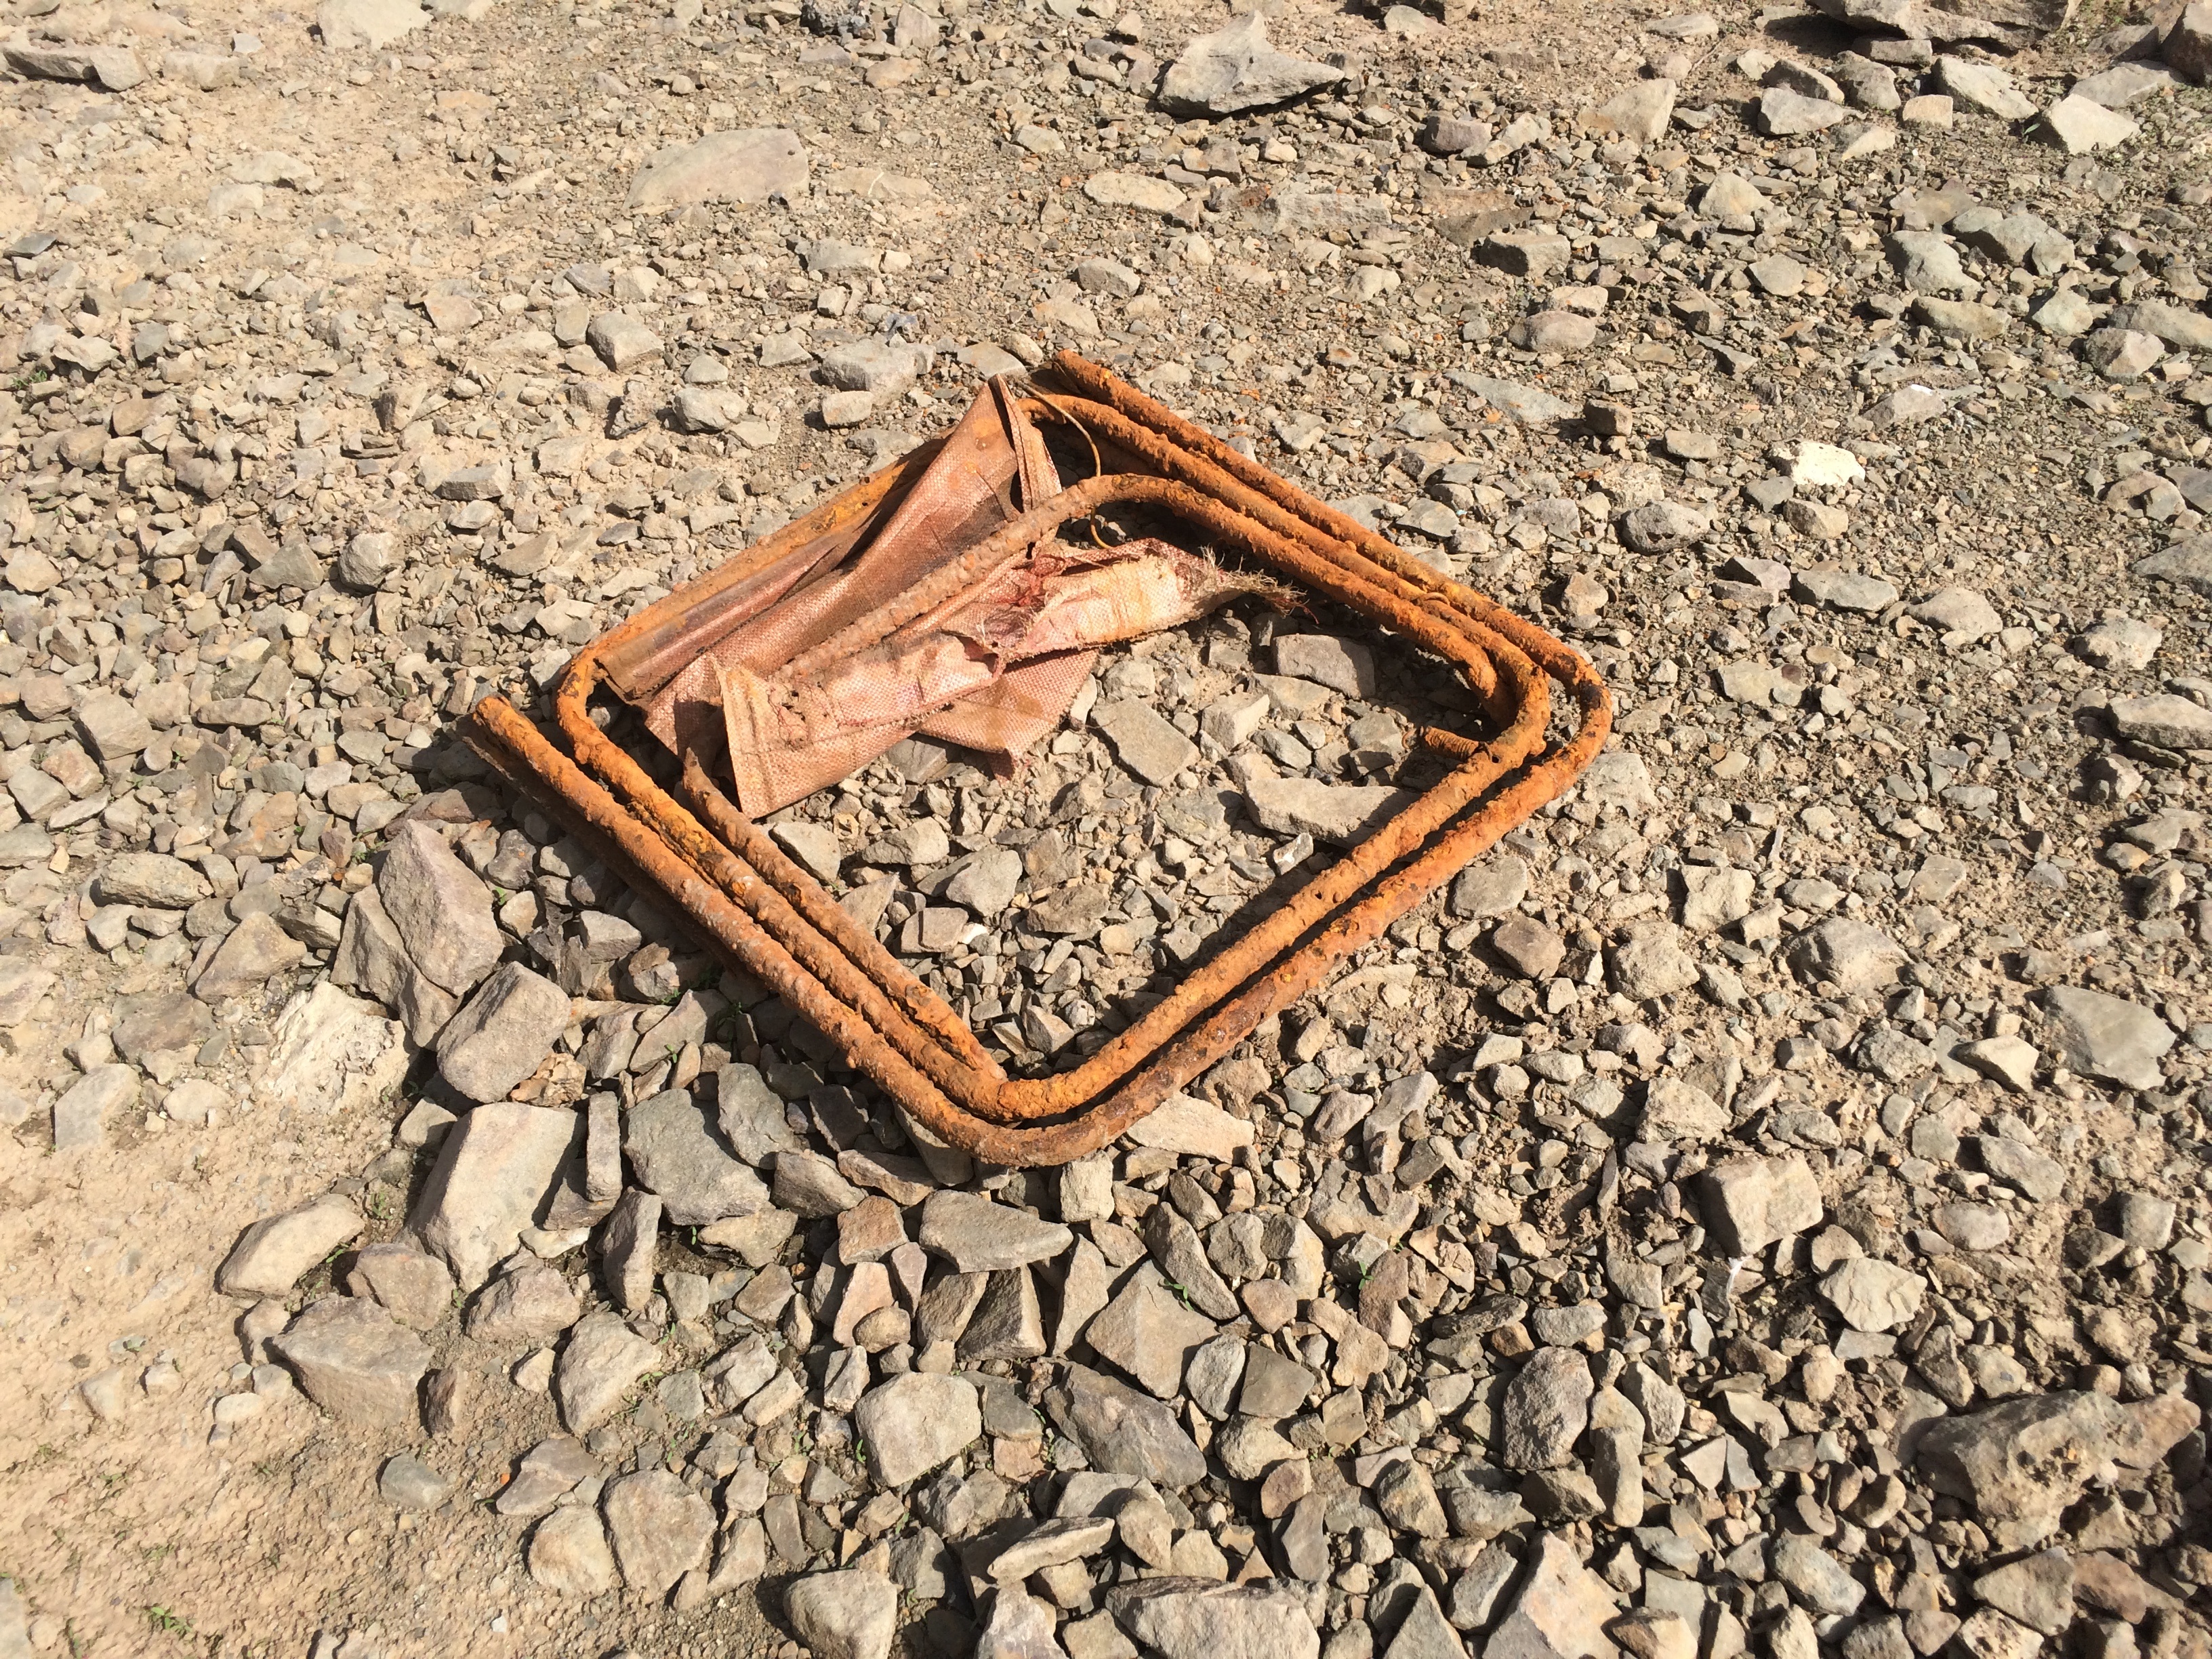
wood, chair, old, rust, low tide, soil, material, carving, basic, edersee, ancient history